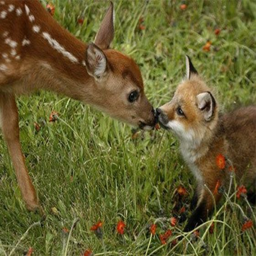
what kind of animal are you